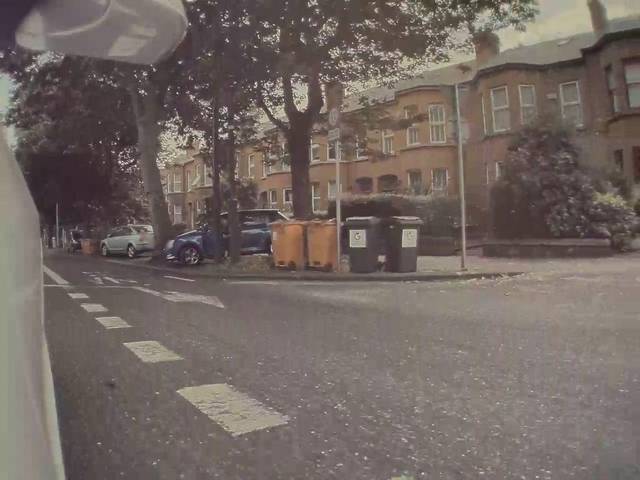
Region: Ireland
Coordinates: 53.374, -6.252